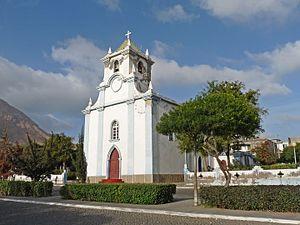
Eglise de Tarrafal (île de Santiago, Cap-Vert)